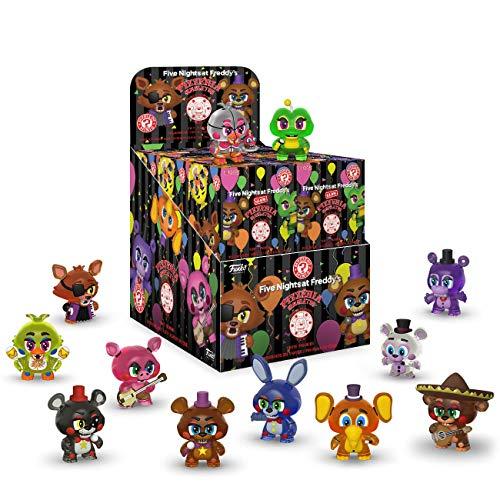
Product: Funko Mystery Minis: Five Nights at Freddy's Pizza Simulator (One Mystery Figure)
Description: All of your favorite characters from Five Nights at Freddy's pizza simulator, stylized as mystery MINIS from Funko.
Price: $6.97
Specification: ProductDimensions:1x1x2inches|ItemWeight:0.8ounces|ShippingWeight:0.8ounces(Viewshippingratesandpolicies)|ASIN:B07YD1N8TR|Itemmodelnumber:45636|Manufacturerrecommendedage:6yearsandup